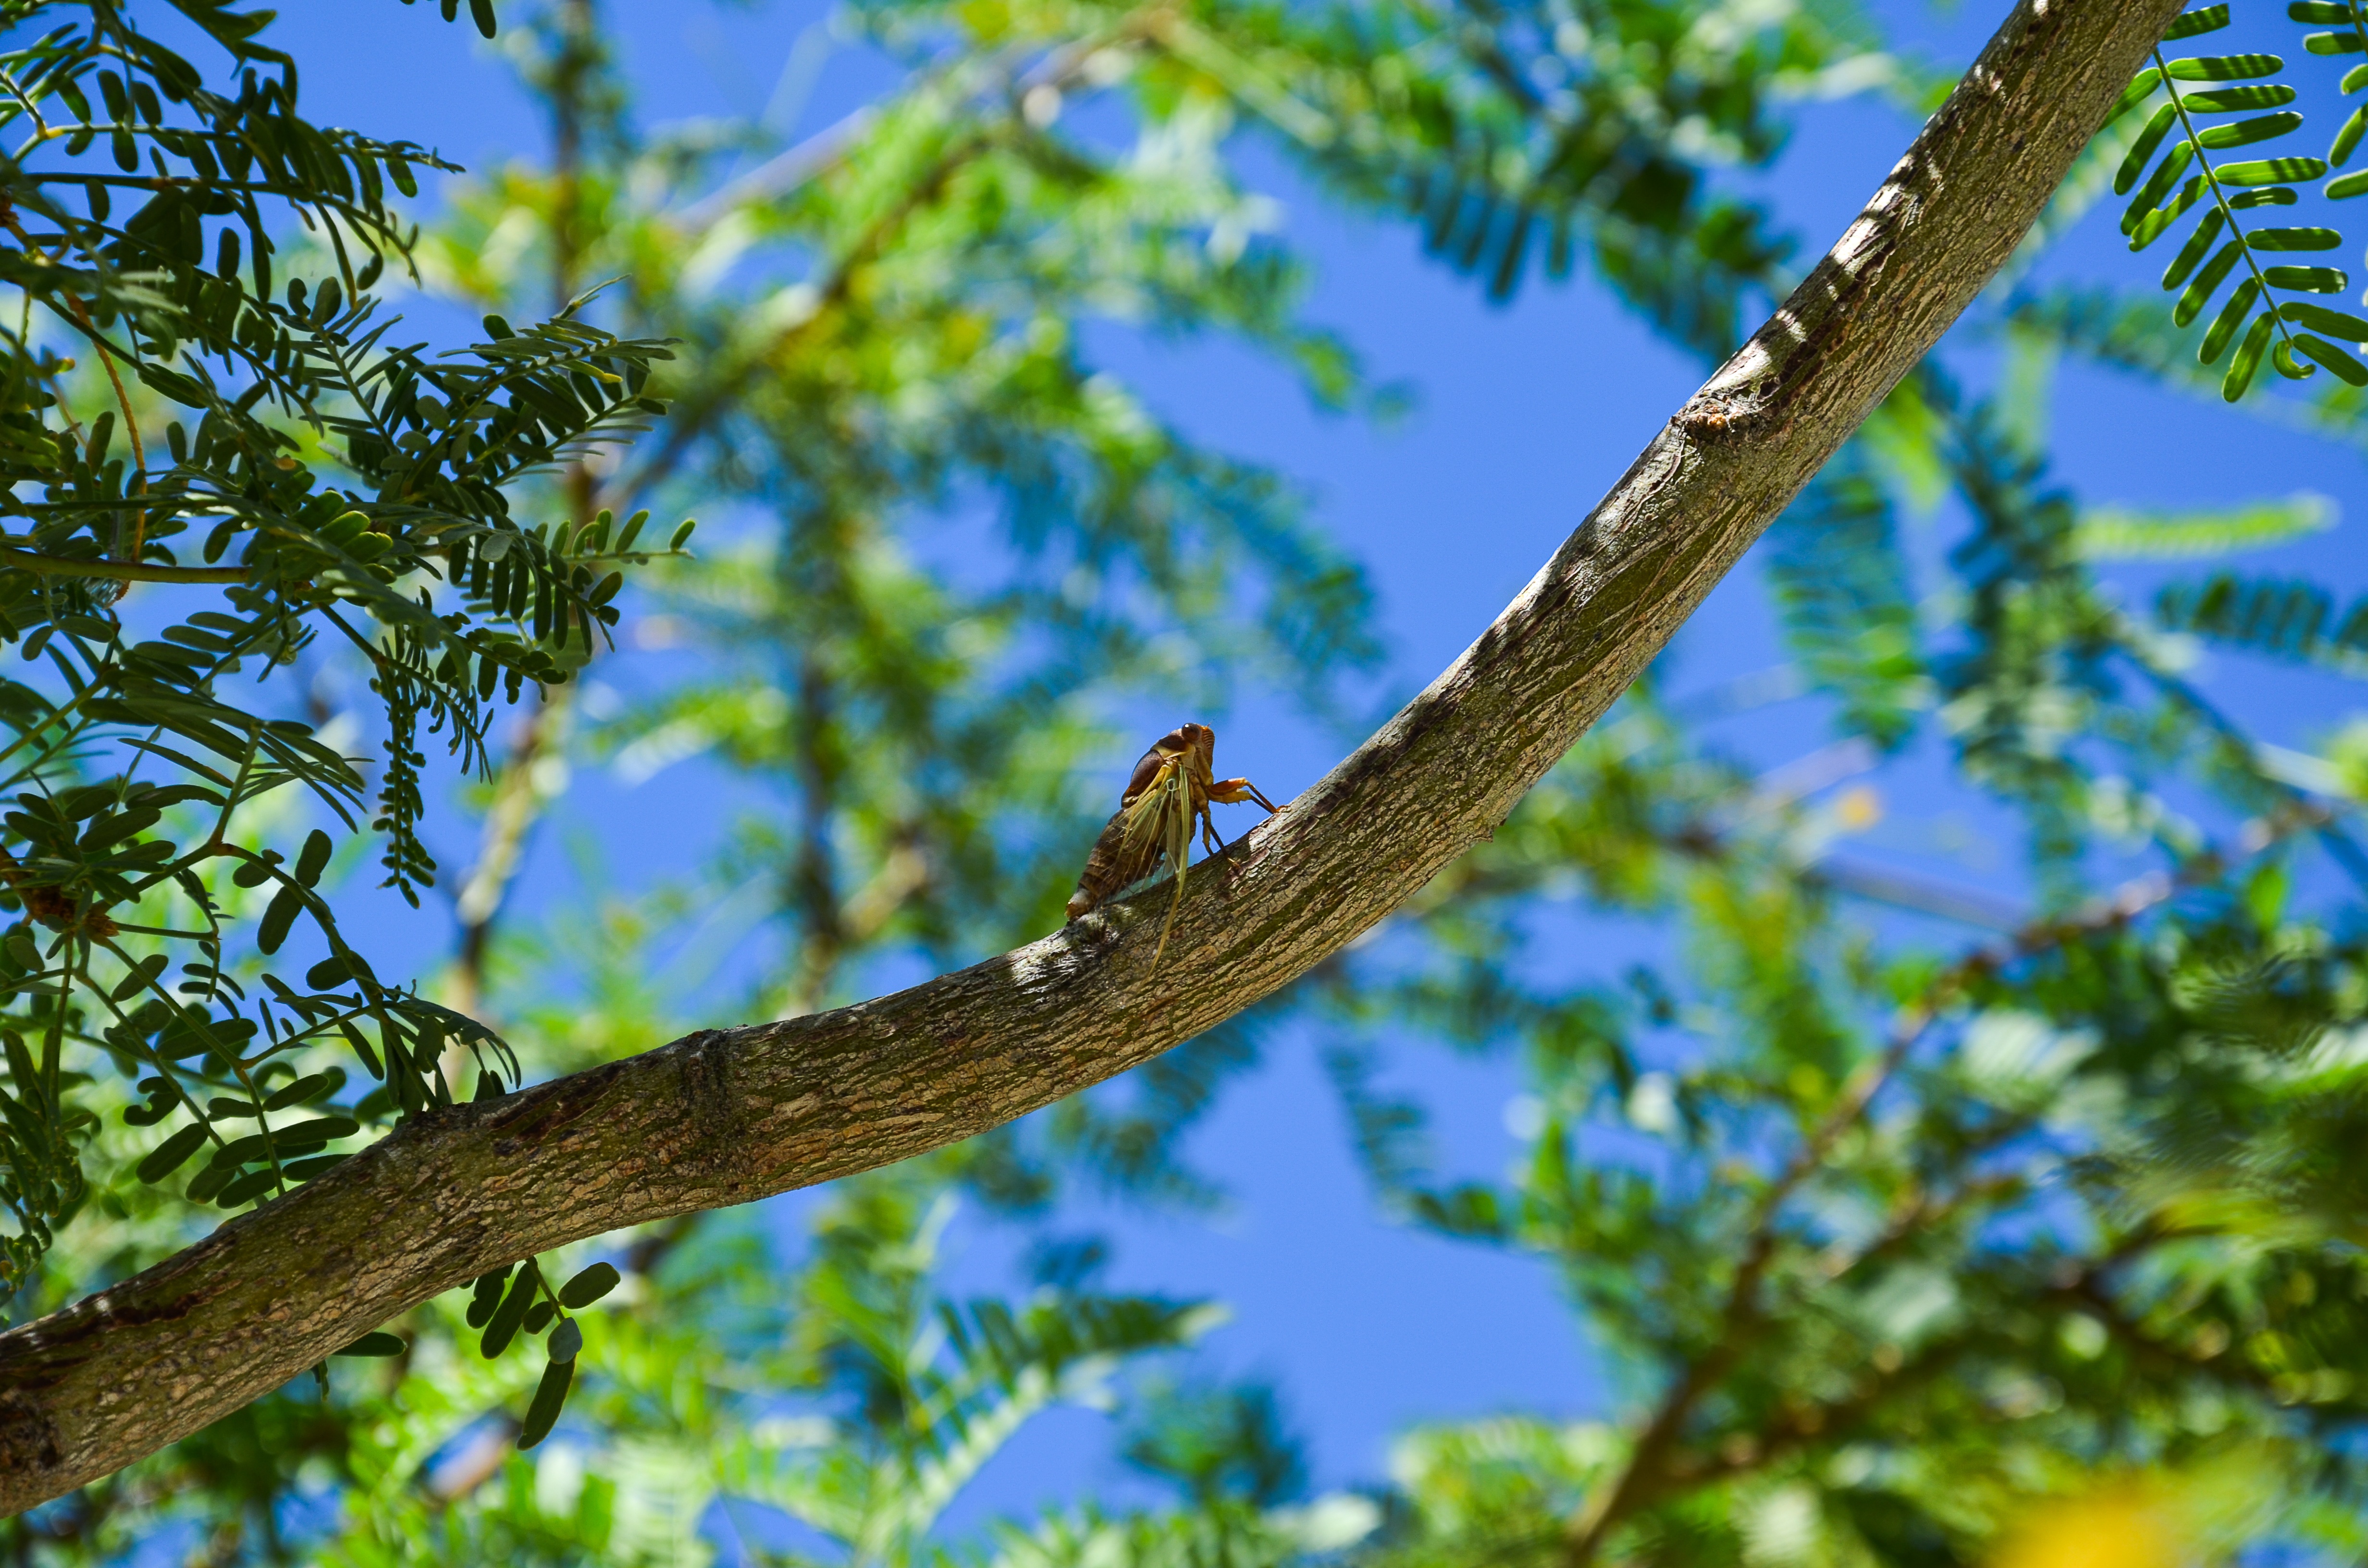
tree, nature, forest, branch, bird, plant, sunlight, leaf, flower, summer, dry, wildlife, green, jungle, insect, flora, fauna, rainforest, cicada, woody plant